Kostas Manolas

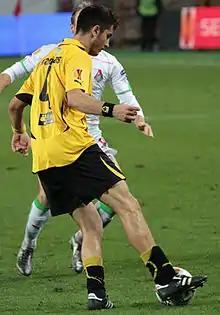

Shortly after signing the contract, Manolas stated to the press, "I am extremely happy that I am going to continue playing for the team of my heart and it is an honour to wear the AEK Jersey for the next three years with my childhood club. I applaud AEK president Stavros Adamidis who believes in me and declined great offers from European teams to keep me at the club despite the huge economical problems the club is suffering. My dream now is to become the team's captain and win the league just like my uncle Stelios Manolas, who achieved this when he joined AEK."